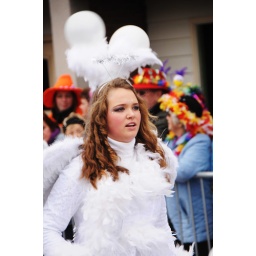
A woman dressed up as an angel walking down the street during the Carnaval in Prinsenbeek, Netherlands